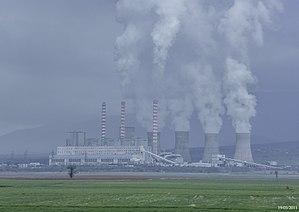
La centrale thermique d'Agios Dimitrios est une centrale thermique située au nord de la Grèce. Elle est la plus importante centrale électrique du pays en termes de capacité de production.